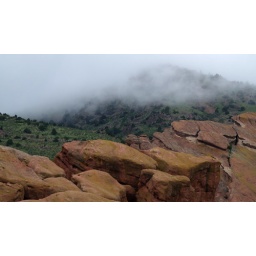
red rocks near morrison colorado..this is part of Red Rocks Park...home of the legendary amphitheater